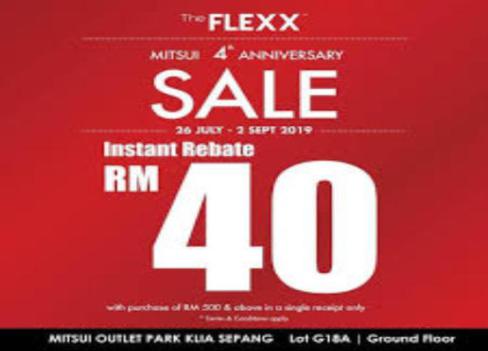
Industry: Clothes